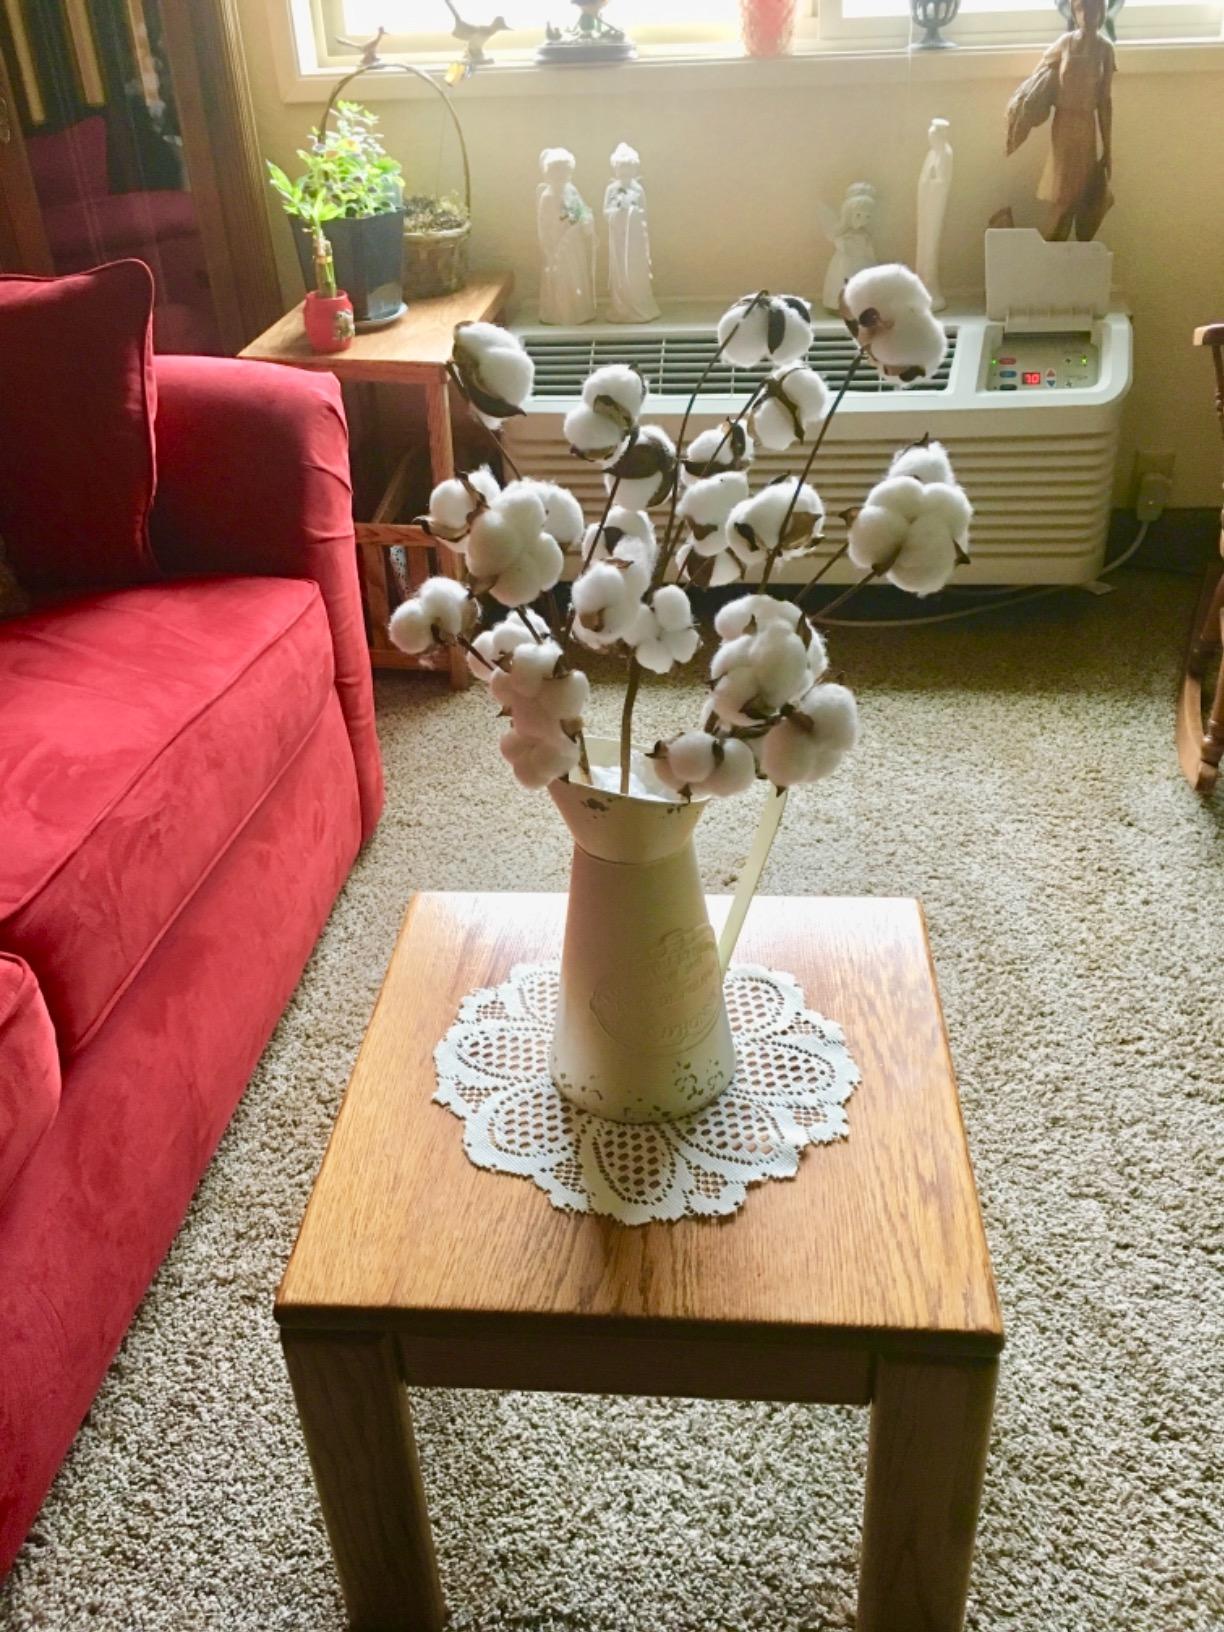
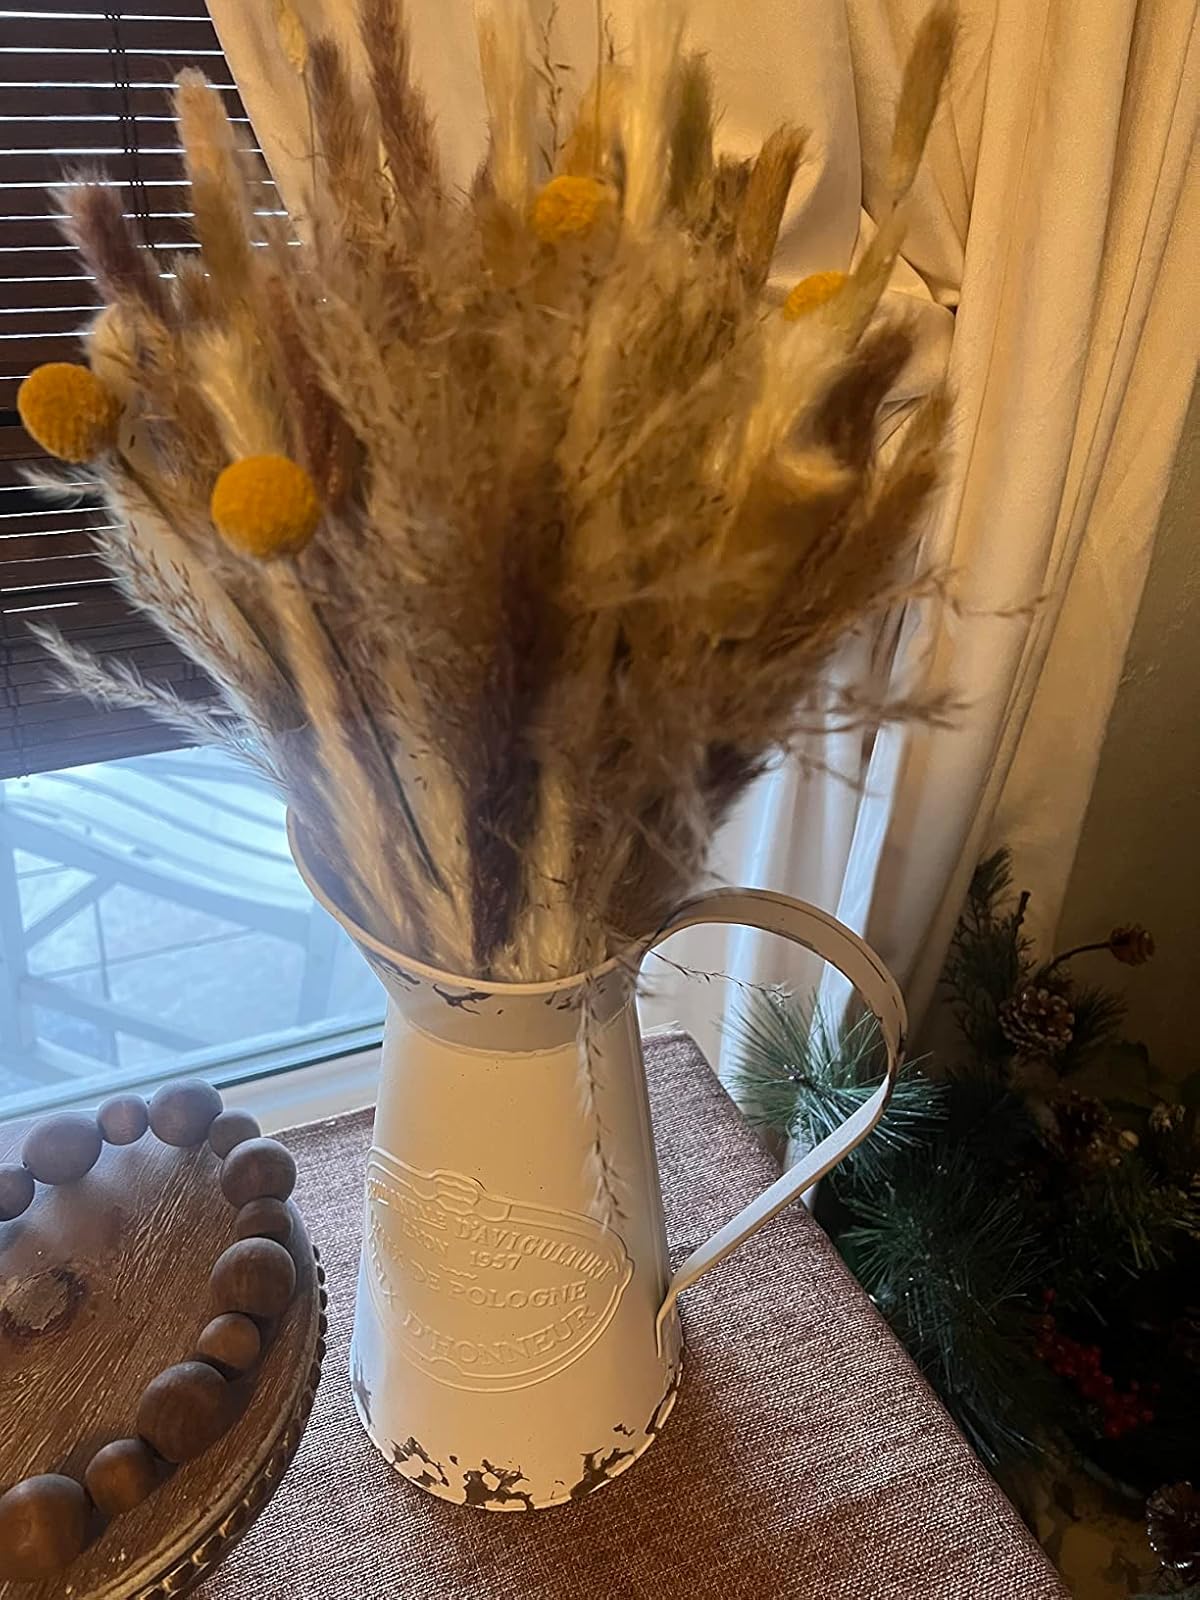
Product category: vase
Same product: yes